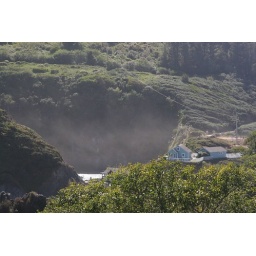
A very stiff wind bloas sand in from the beach across the headland.